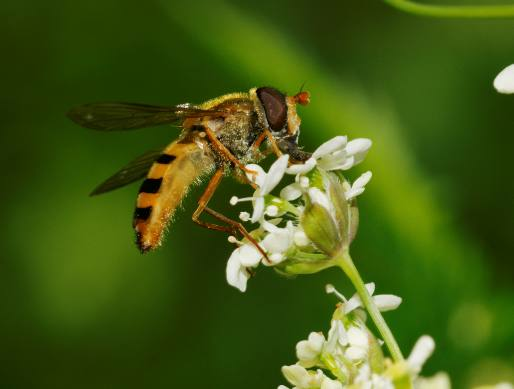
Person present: No